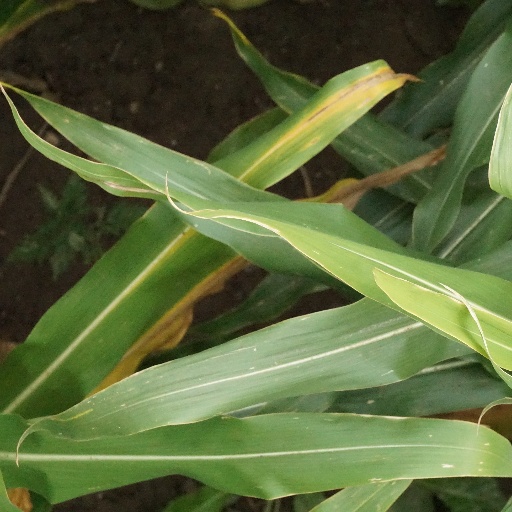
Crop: maize; corn